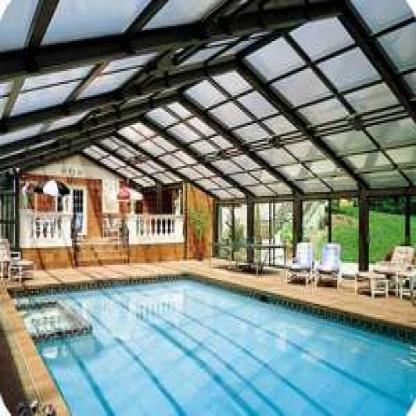
Scene: Indoor